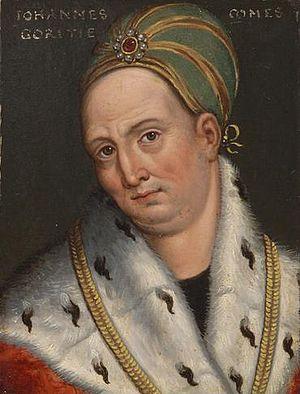
Jean Henri IV, né vers 1322/1323 et mort à Trieste le 17 mars 1338, fut comte de Goritz de 1323 à sa mort.